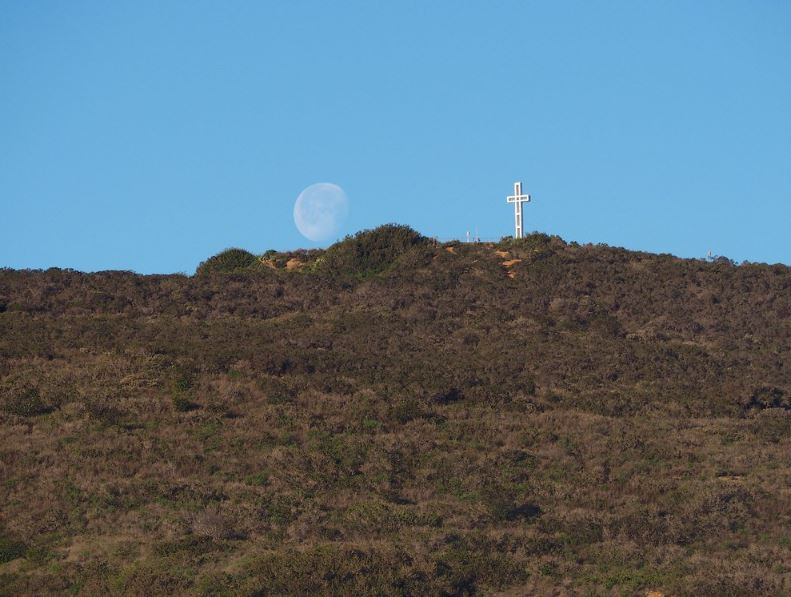
Fire: no
Smoke: no